Government of NCT of Delhi v. Union of India

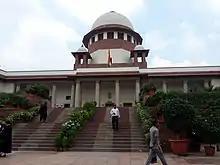
Building of the Supreme Court of India

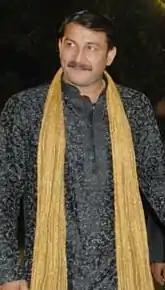
Member of the Lok Sabha for North East Delhi, Manoj Tiwari, asked Chief Minister Kejriwal to stop spreading anarchy "start following [the] constitution"

In 2017, the supreme court heard arguments for fifteen days, beginning on 2 November2017 and finishing on 5 December2017. On 6 December2017, the court reserved its verdict on the matter.